Zou Department

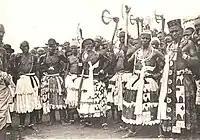

According to Benin's 2013 census, the total population of the department was 851,580, with 407,030 males and 444,550 females. The proportion of women was 52.20%. The total rural population was 67.00%, while the urban population was 33.00%. The proportion of women of childbearing age (15 to 49 years old) was 23.90%. The foreign population was 4,615, representing 0.50% of the total population in the department. The labour force participation rate among foreigners aged 15–64 years was 37.30%. The proportion of women among the foreign population constituted 49.60%. The number of households in the department was 178,698 and the average household size was 4.8. The intercensal growth rate of the population was 3.20%.